St Agnes, Kennington Park

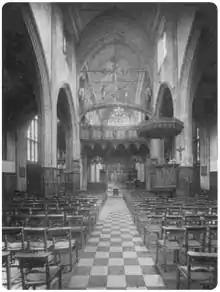
The original building at St Agnes Place

St Agnes, Kennington Park, is an Anglo-Catholic church in south London in the Diocese of Southwark, though it is under the episcopal oversight of the Bishop of Fulham. The church is situated in the Borough of Southwark placed behind Kennington Park and near the Oval Cricket Ground. The nearest tube stations are Kennington and Oval.